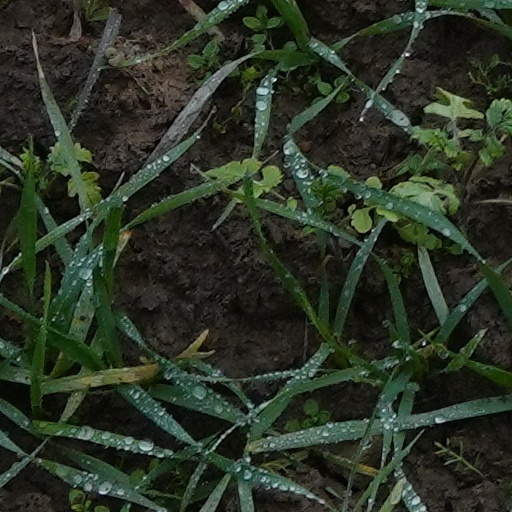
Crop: wheat